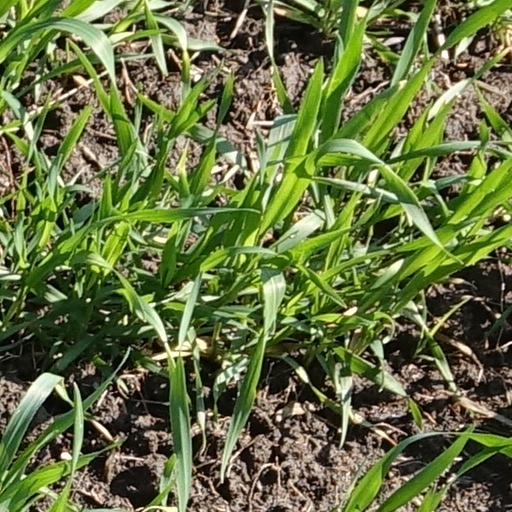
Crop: wheat